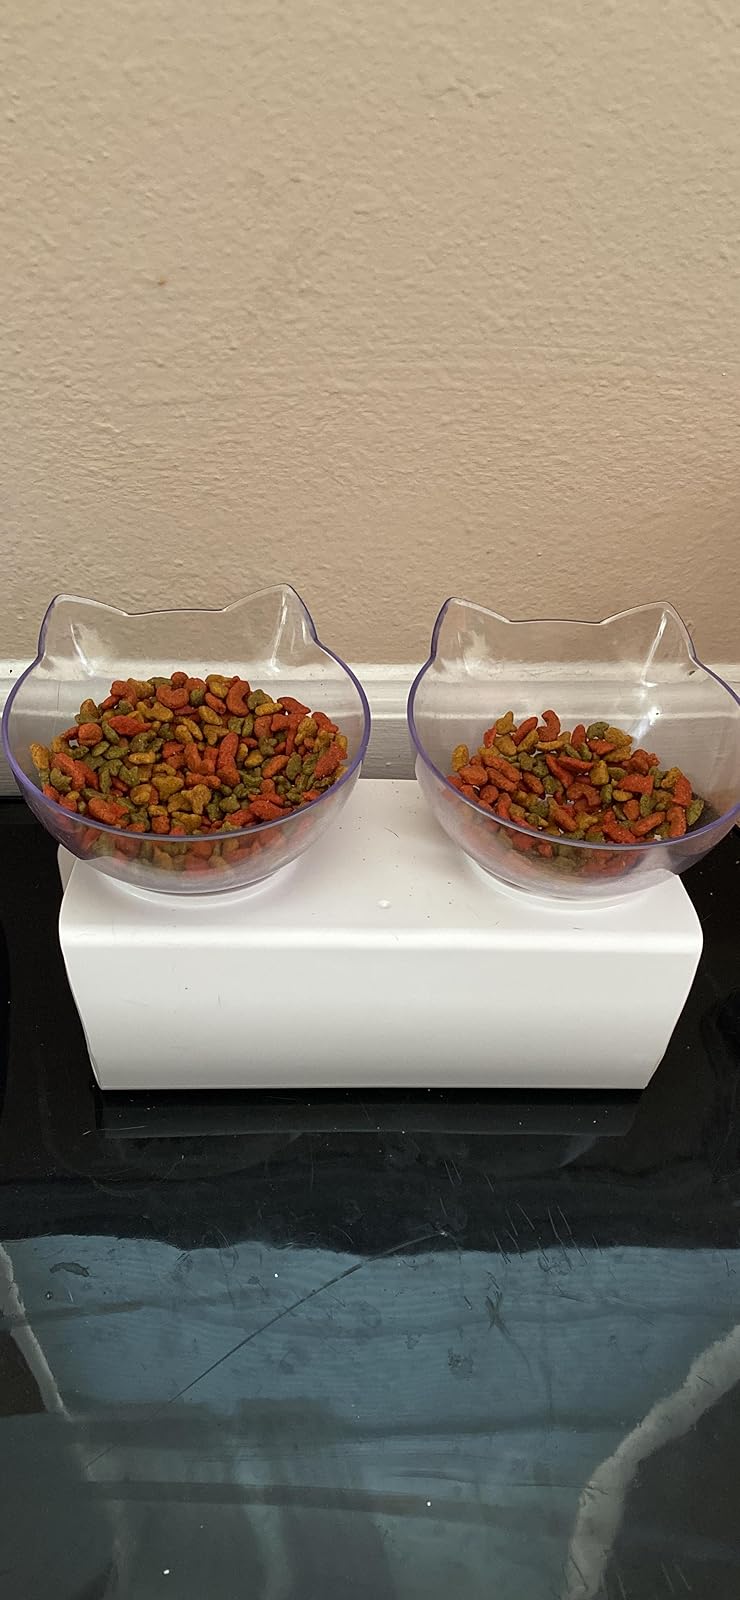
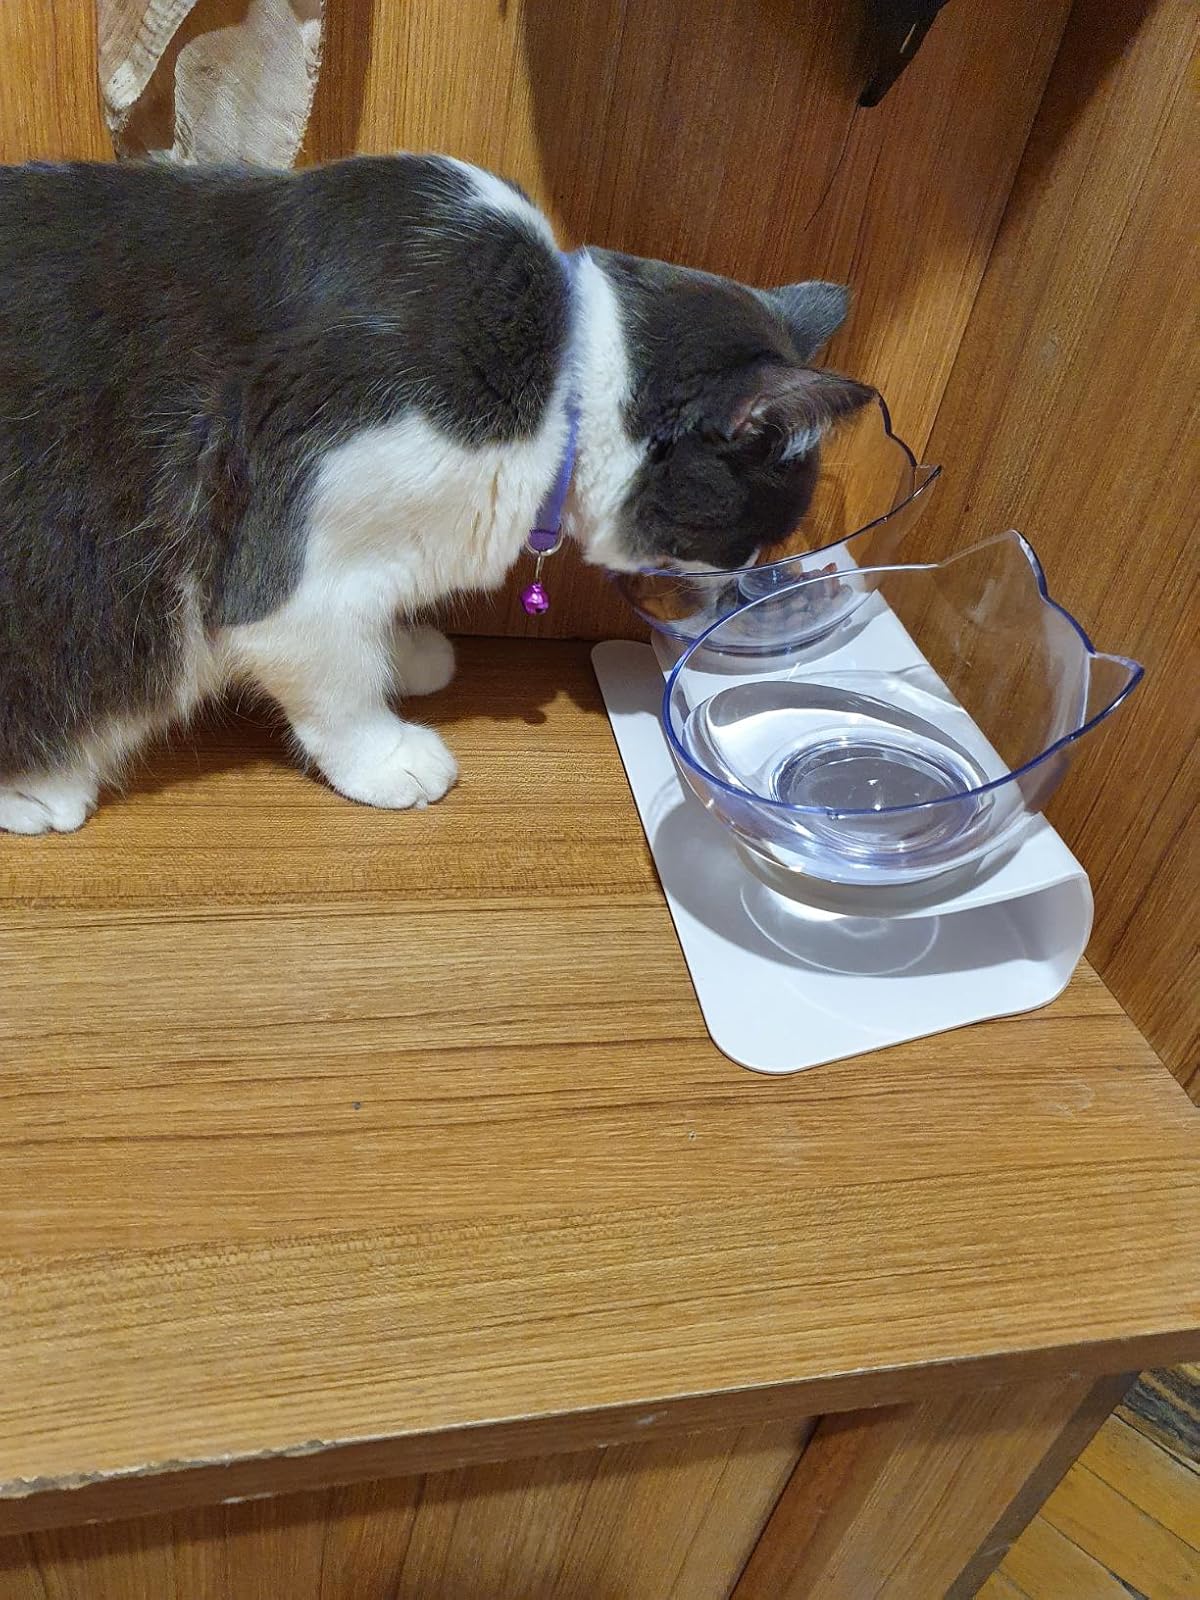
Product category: items_bowl
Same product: yes